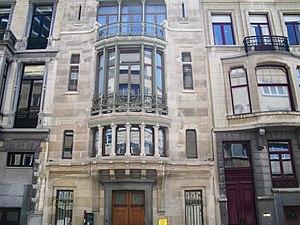
Victor Horta, Hôtel Tassel
L'Architecture moderne ou Mouvement moderne naît du passage progressif de la campagne à la ville dans un contexte de changements techniques, sociaux et culturels liés à la révolution industrielle. Les conséquences se font sentir dans la construction et l'urbanisme entre la fin du XVIIIᵉ siècle et le début du XIXᵉ siècle et plus précisément dans l'après guerre après Waterloo. Puis une ligne cohérente de pensée se produit pour la première fois en Angleterre avec William Morris en 1860 mais le point crucial du processus qui met la théorie et la pratique face à la réalité est atteint par Walter Gropius en 1919 quand il ouvre le Bauhaus de Weimar. C'est à ce moment que l'on peut parler au sens strict du terme de mouvement moderne.